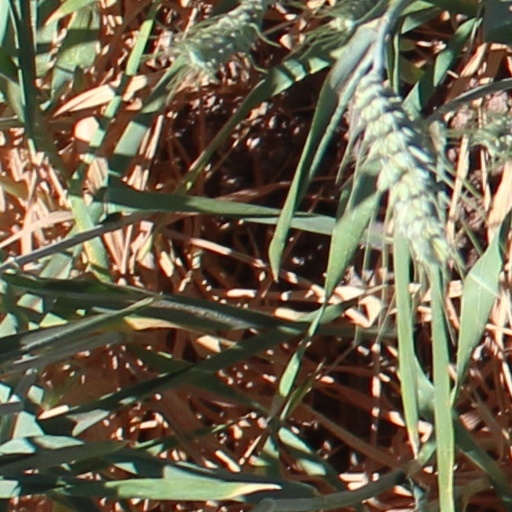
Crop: wheat